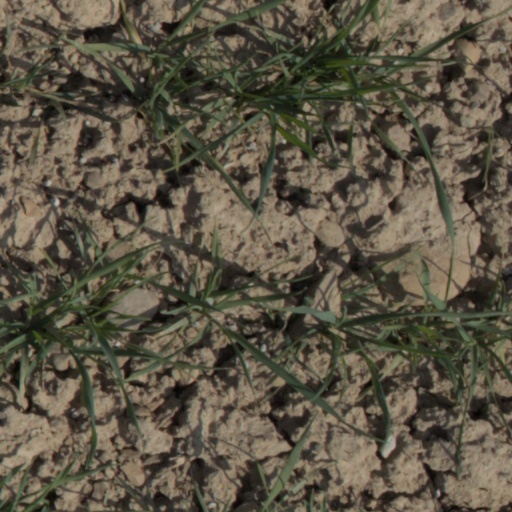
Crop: wheat